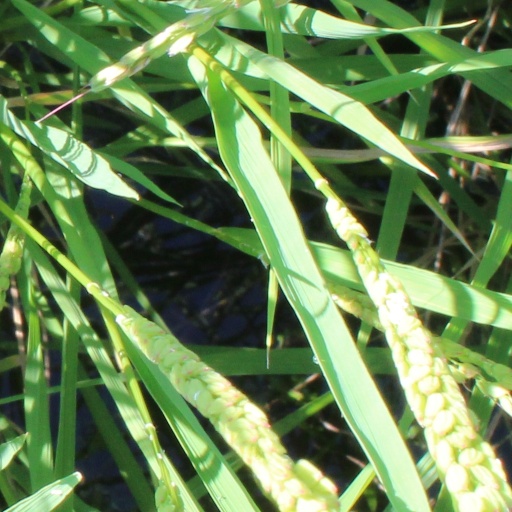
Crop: rice